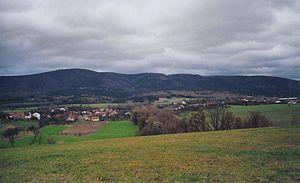
Osíčko est une commune du district de Kroměříž, dans la région de Zlín, en République tchèque. Sa population s'élevait à 447 habitants en 2018.